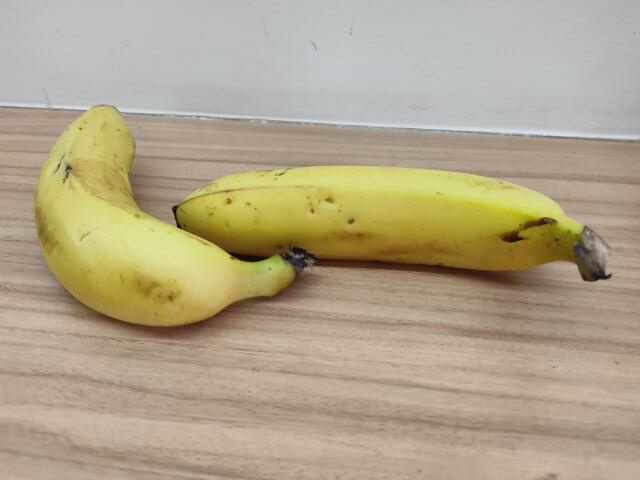
Label: Ripe_Banana